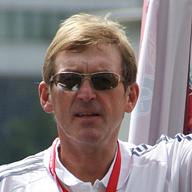
Age: 57